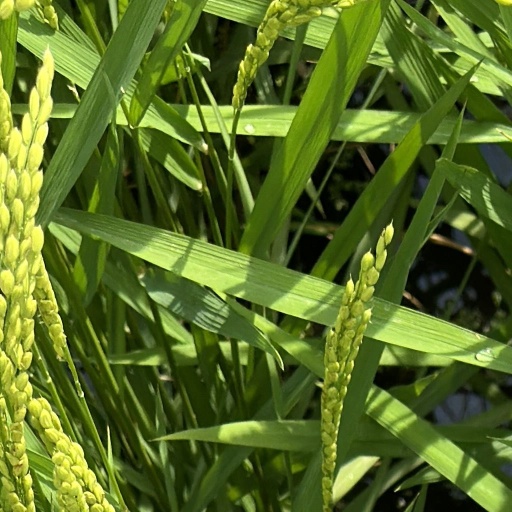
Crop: rice